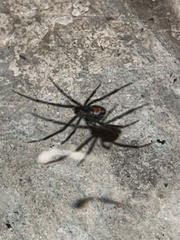
Species: Lactrodectus_hesperus